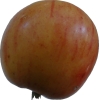
Label: apple